Ananda Coomaraswamy

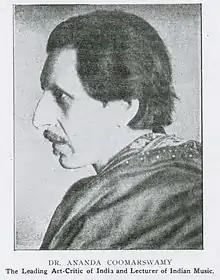
Portrait of Coomaraswamy printed in the April 1916 issue of "The Hindusthanee Student"

Coomaraswamy divorced his second wife after they arrived in America. He married the American artist Stella Bloch, 20 years his junior, in November 1922. Through the 1920s, Coomaraswamy and his wife were part of the bohemian art circles in New York City, Coomaraswamy befriended Alfred Stieglitz and the artists who exhibited at Stieglitz's gallery. At the same time, he studied Sanskrit and Pali religious literature as well as Western religious works. He wrote catalogues for the Boston Museum of Fine Arts and published his "History of Indian and Indonesian Art" in 1927.